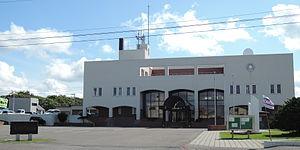
Teshio est un bourg situé dans le district de Teshio, au Japon.